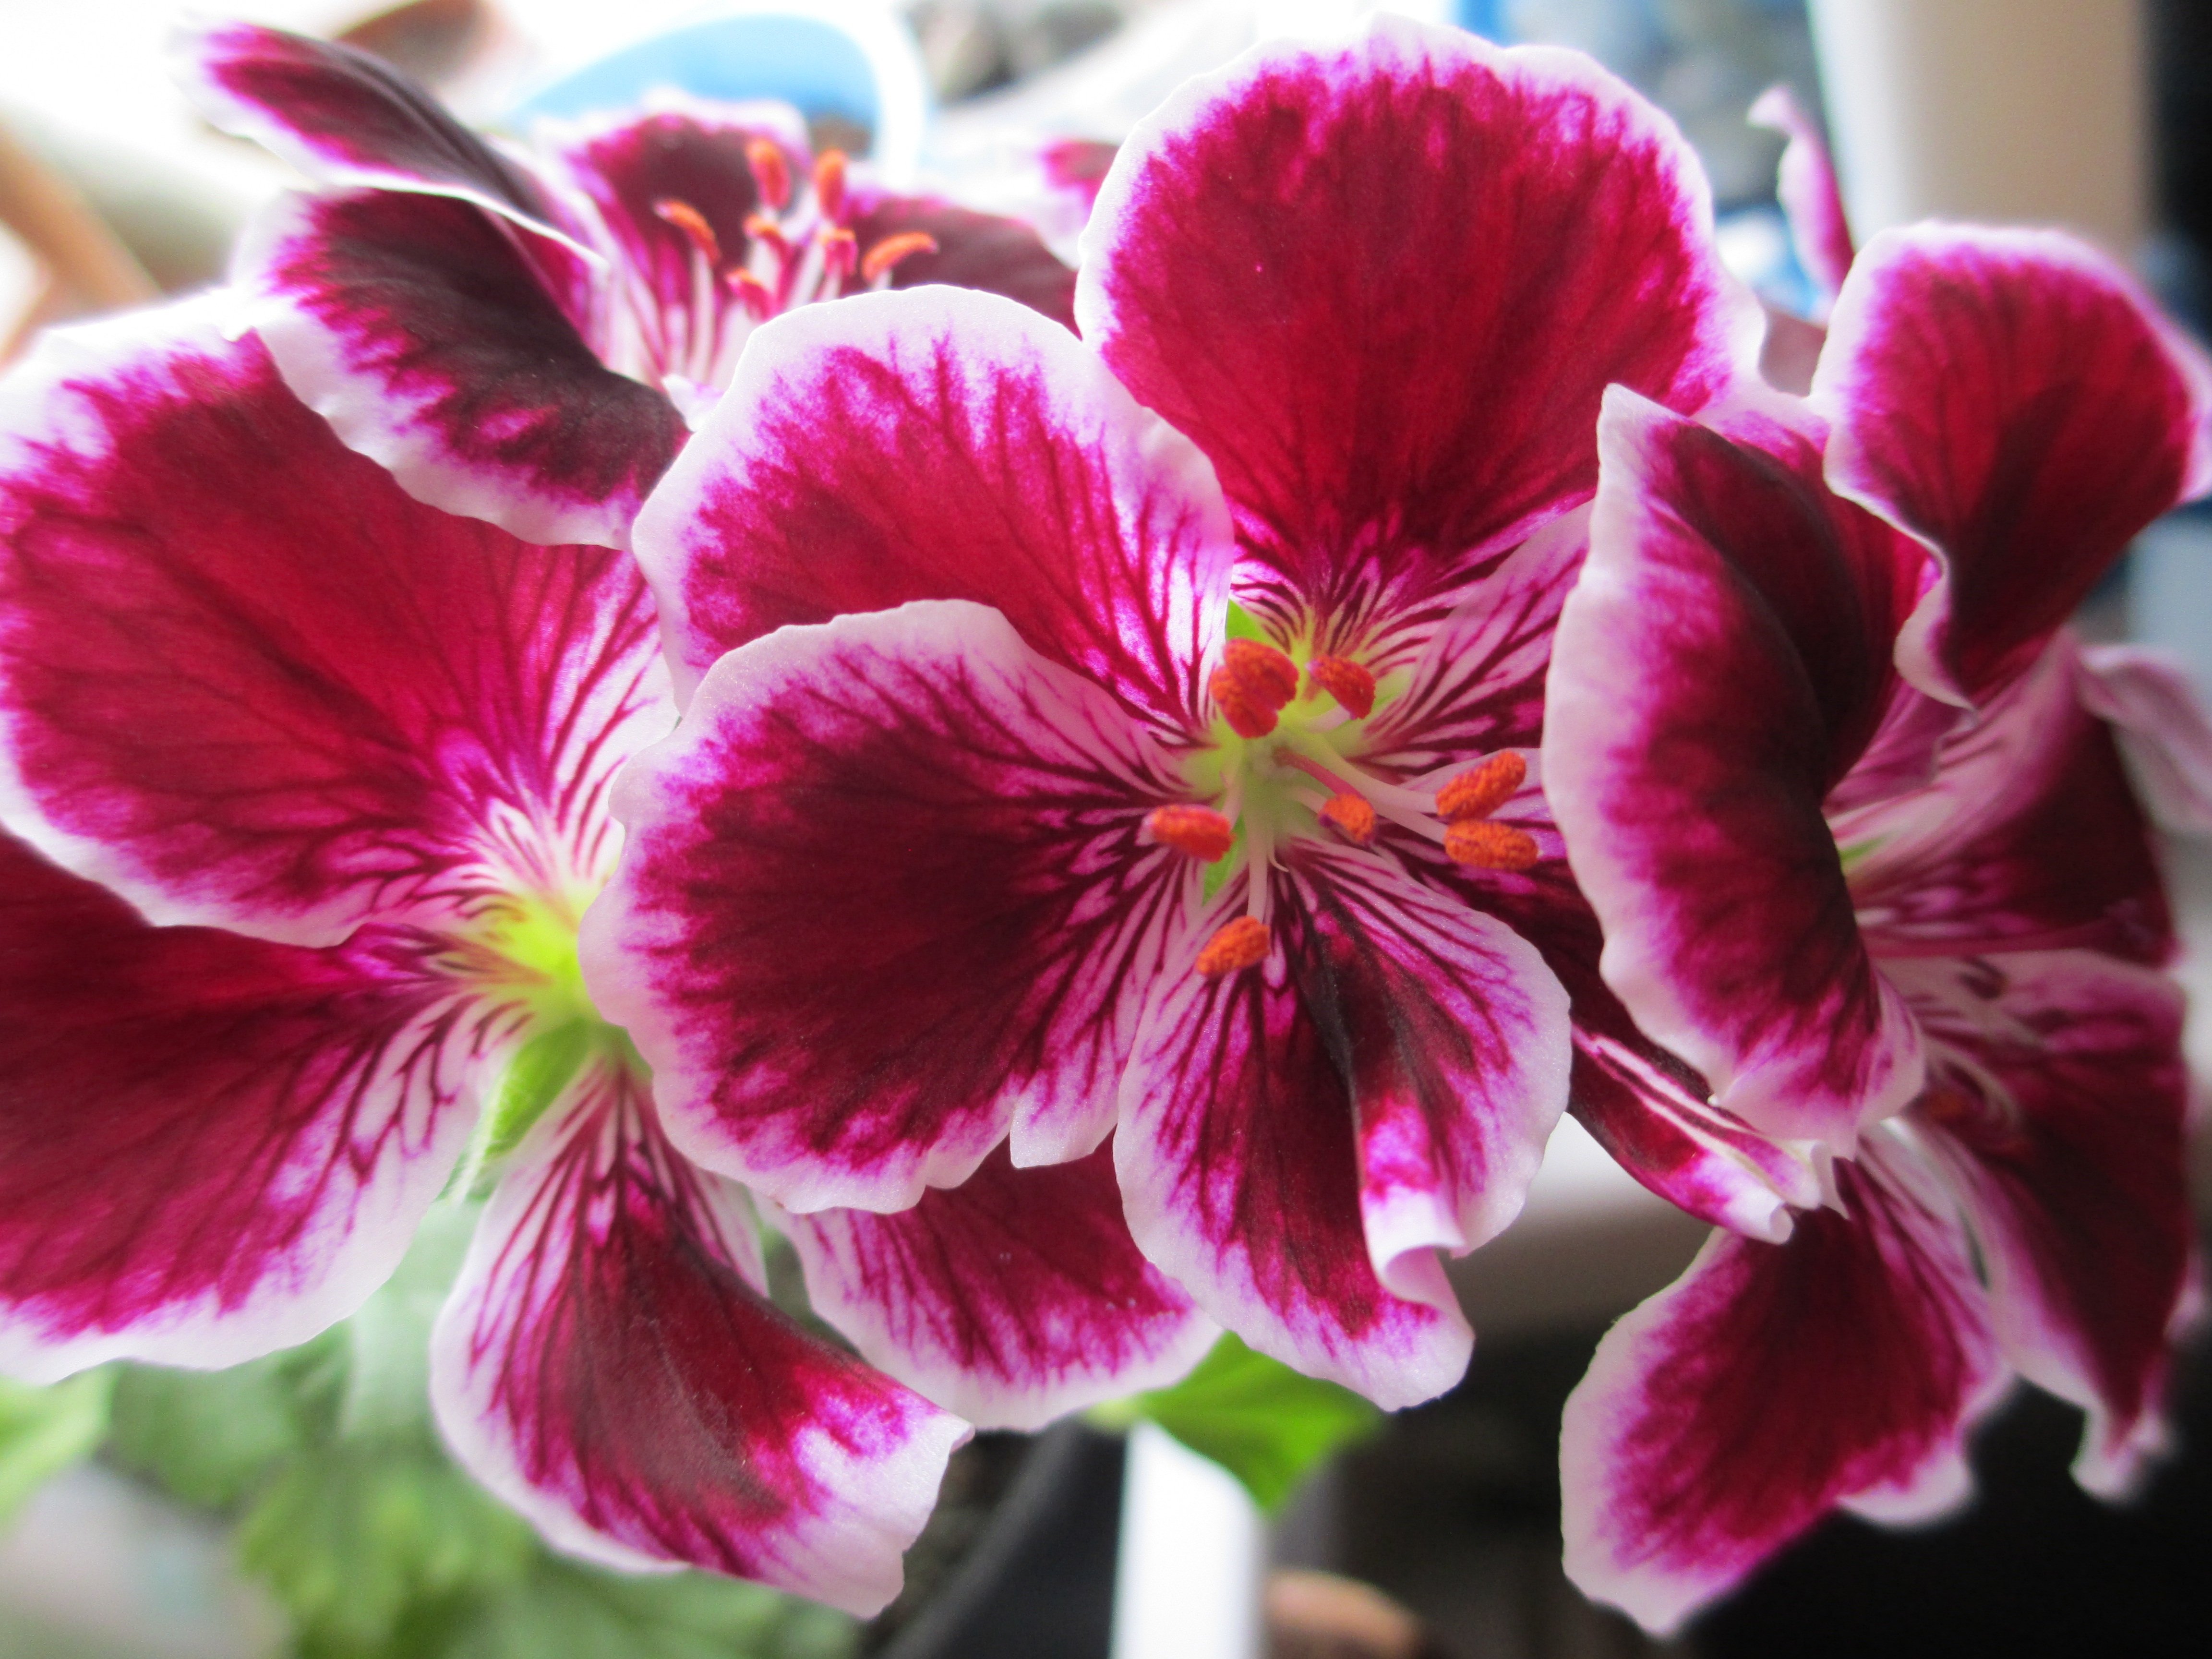
blossom, plant, flower, petal, pink, flora, pelargonium, macro photography, flowering plant, pot flowers, peruvian lily, land plant, alstroemeriaceae, home flowers